Lorcán Ua Tuathail

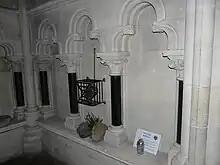

Due to the claimed great number of miracles that rapidly occurred either at his tomb or through his intercession, Lorcán was canonised by Pope Honorius III only 45 years after his death. Early devotees of Lorcán compared him with his martyred contemporary Thomas Becket, as a man who had suffered physical attacks for defending both his people from oppression and the independence of the Church from being lost to control by the State, and who had similarly held out the threats of divine curse and excommunication against the oppressors of both.